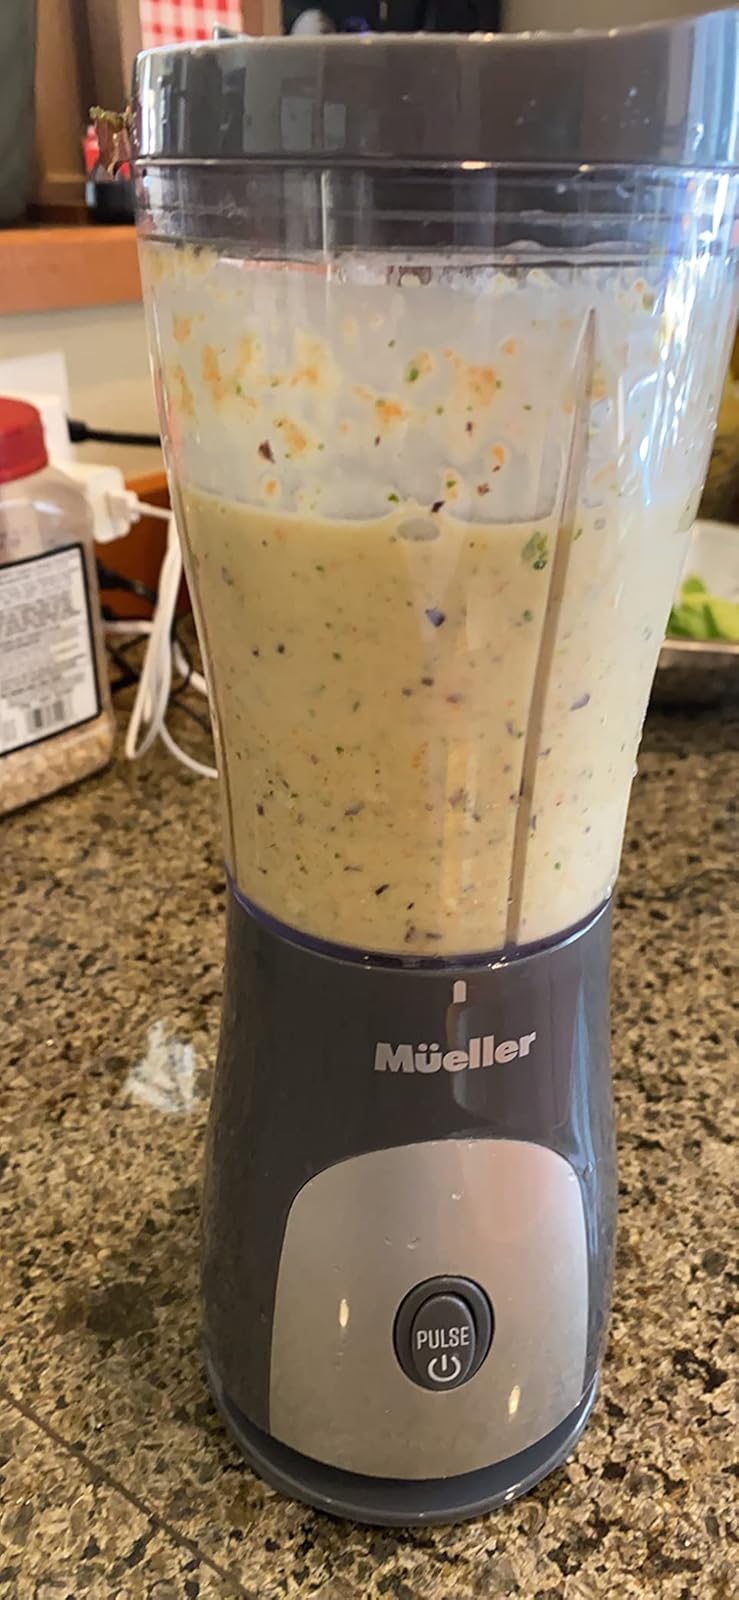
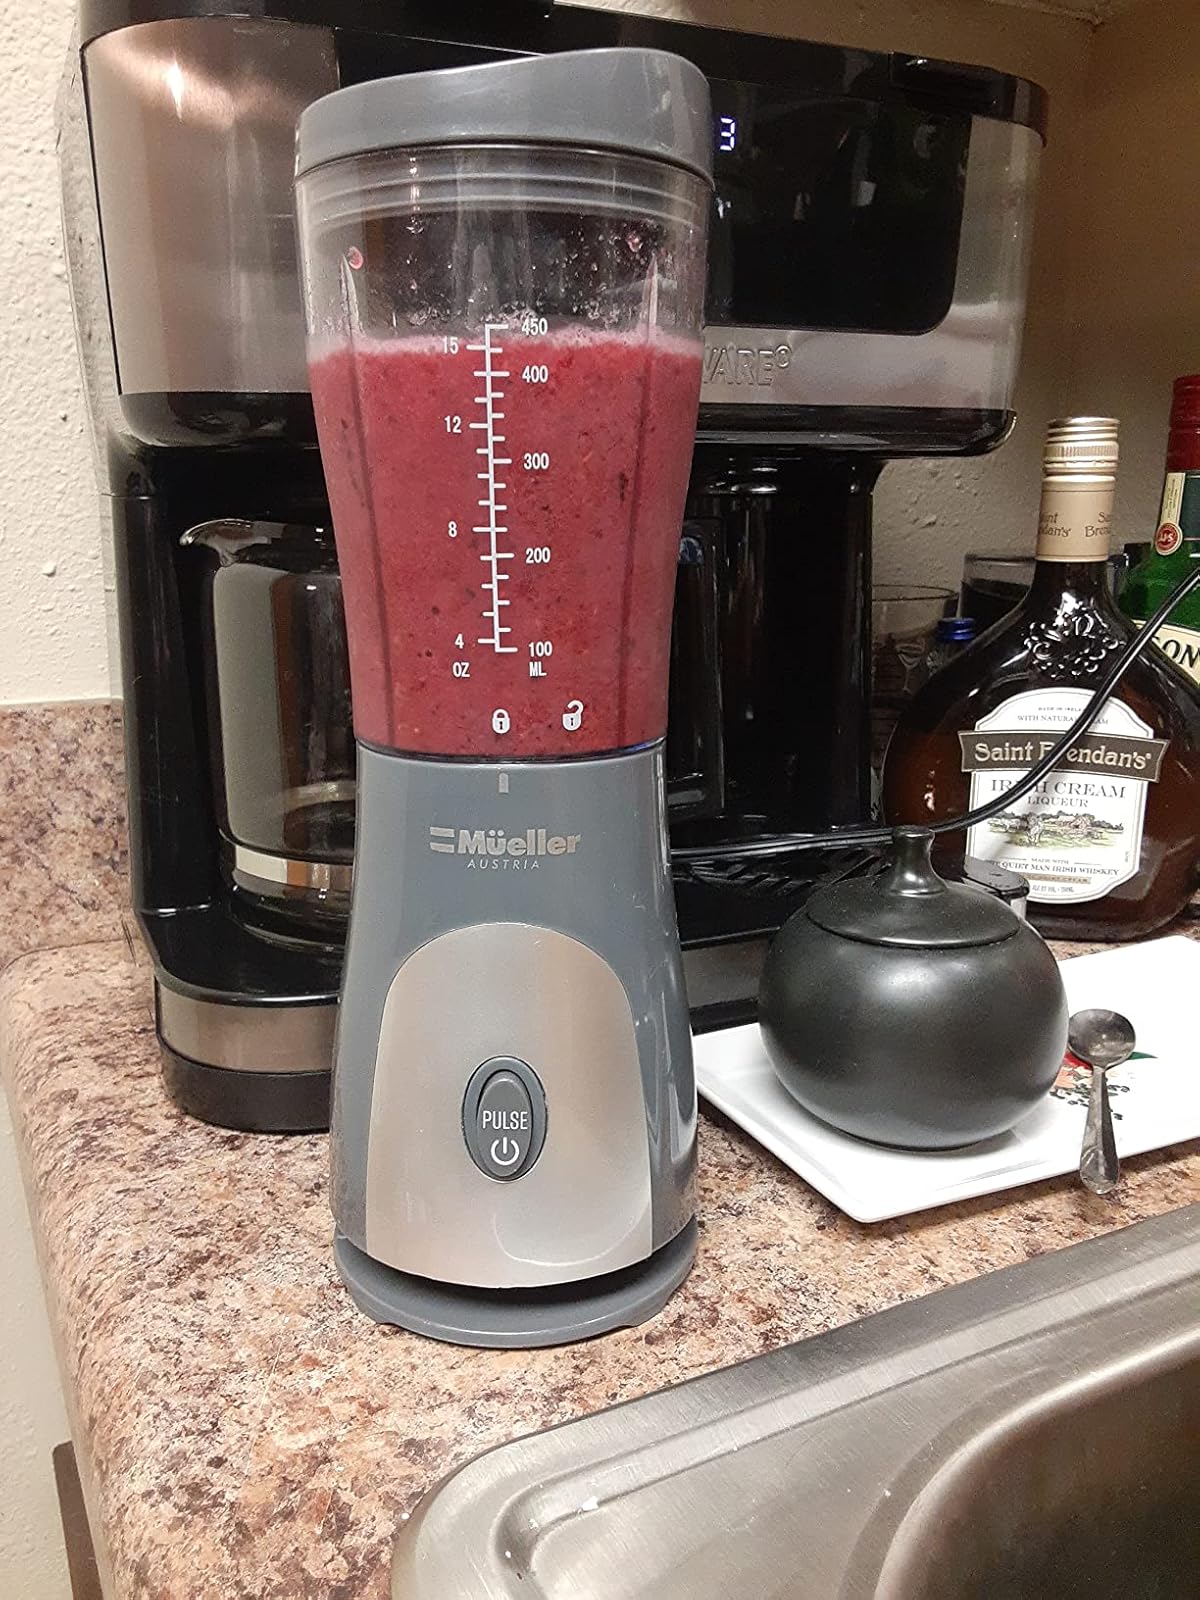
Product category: items_blender
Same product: yes